James Finley House (Chambersburg, Pennsylvania)

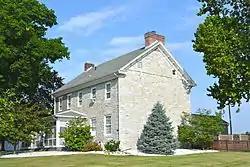

The James Finley House, also known as the Commanding Officer's Residence, is an historic American home that is located at the Letterkenny Army Depot in Greene Township in Franklin County, Pennsylvania.